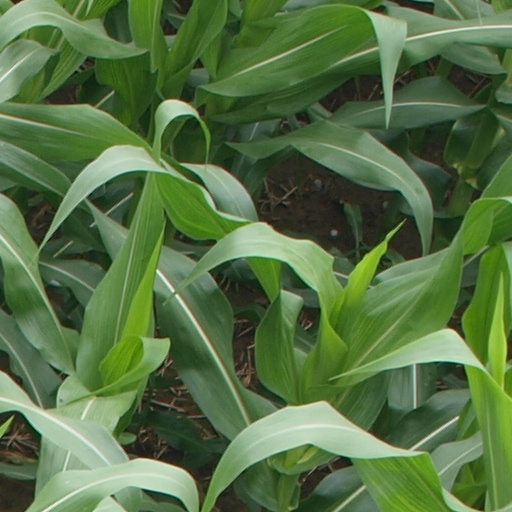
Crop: maize; corn